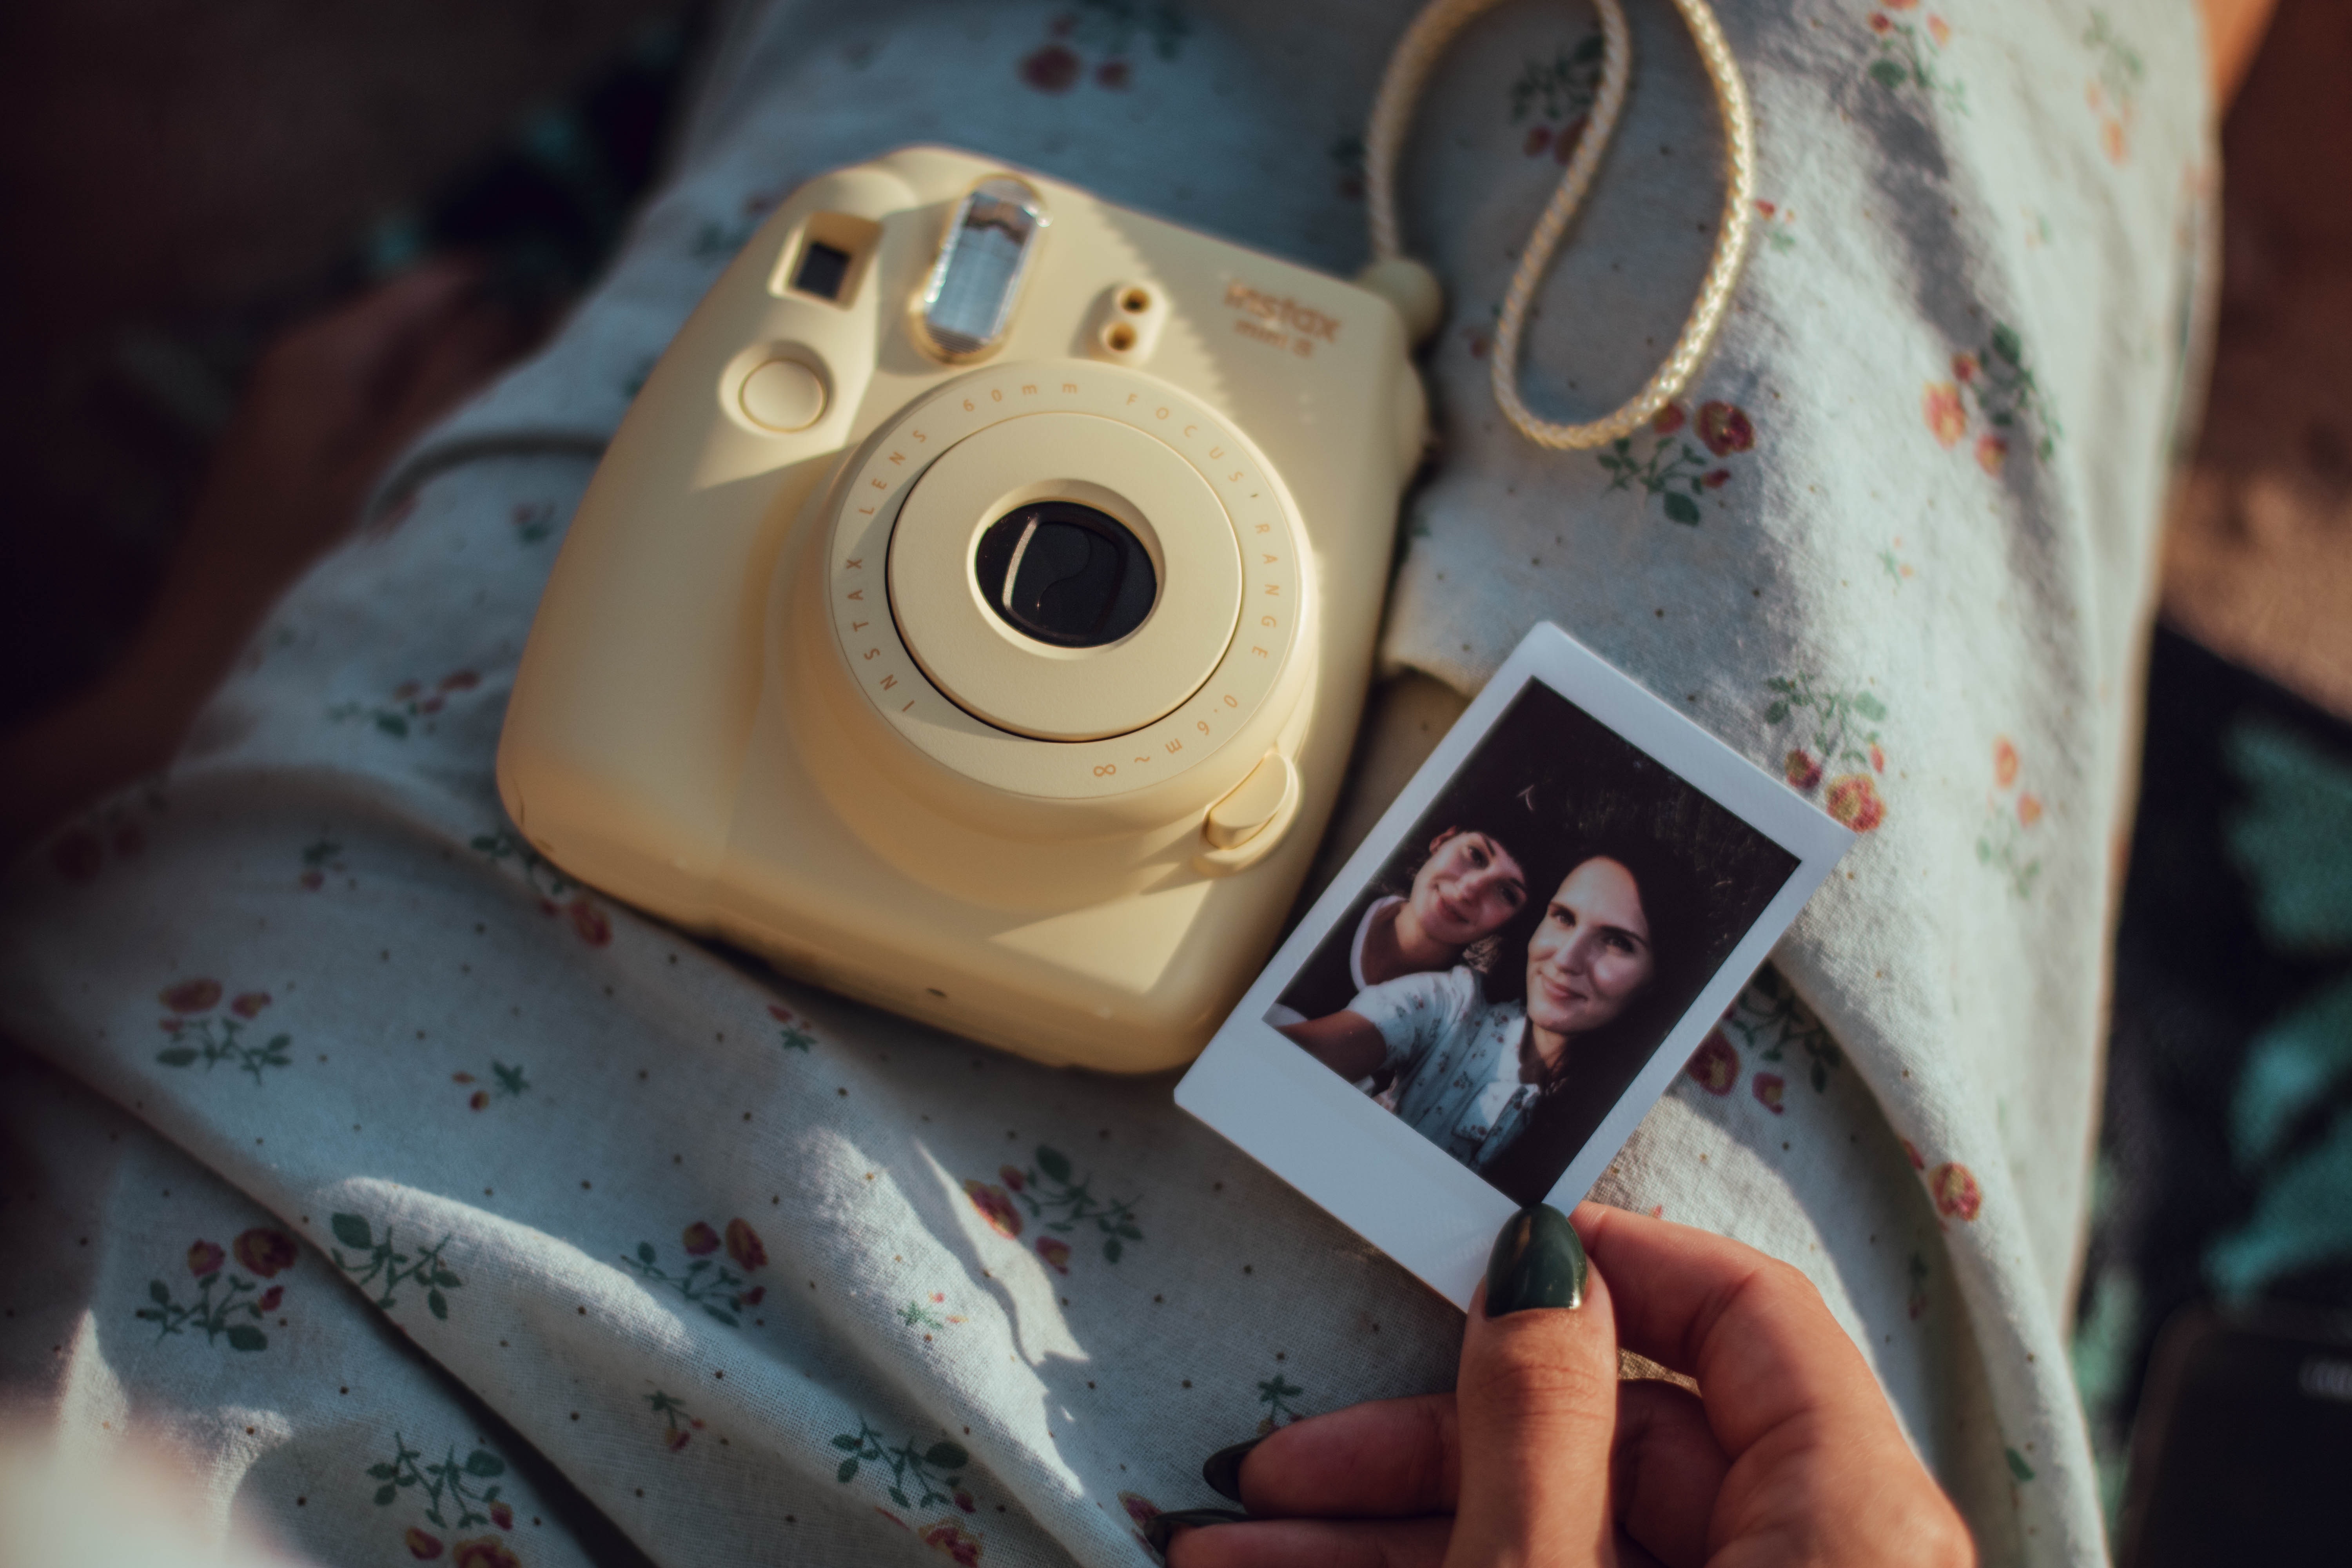
camera, cameras optics, instant camera, film camera